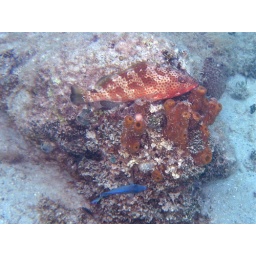
This time the red hind has changed his color to blend in more with the rock he is resting on.